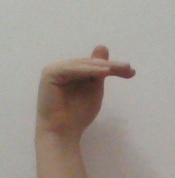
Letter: khaa